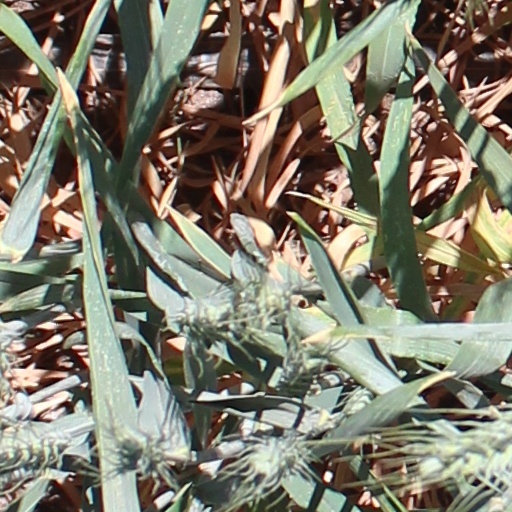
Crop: wheat